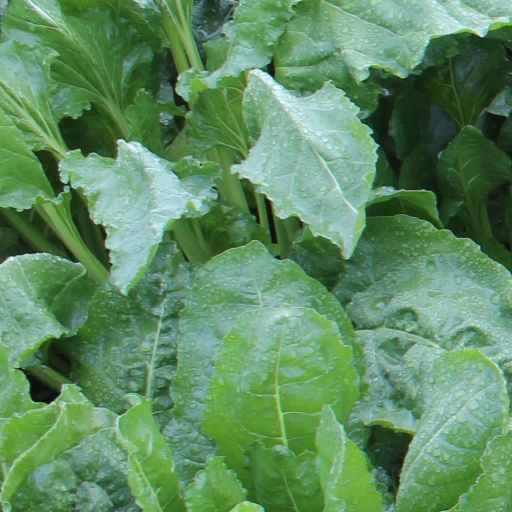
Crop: sugar beet